Silas Ferrell House

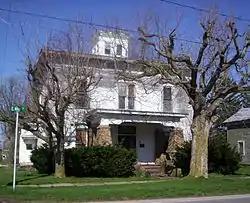
Front of the house, with a slight bit of the western side visible to left

The Silas Ferrell House is a historic residence in the village of Shiloh, Ohio, United States. Built in the closing decades of the nineteenth century as the home of a wealthy businessman, the house exemplifies the economic prosperity of 1880s Shiloh. Its distinctive architecture has qualified it for designation as a historic site.